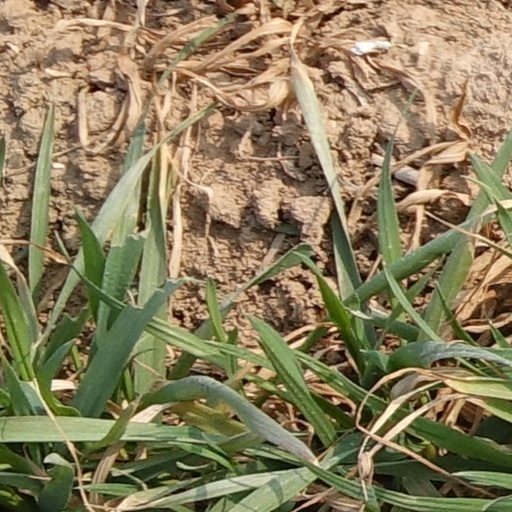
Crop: wheat